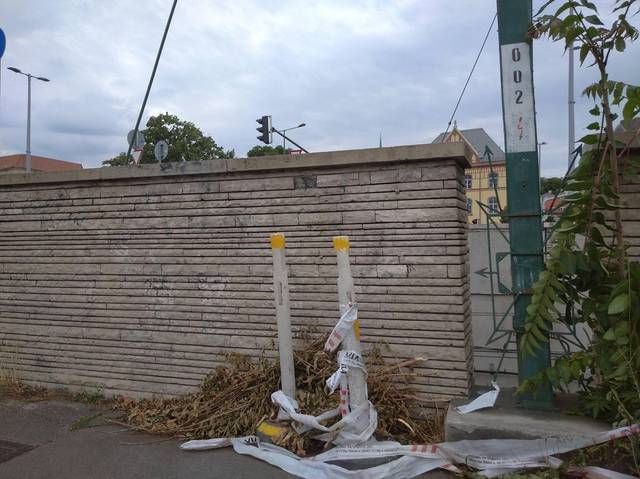
Region: Hungary
Coordinates: 47.517, 19.039